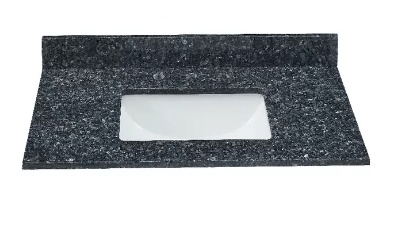
Blue Pearl Granite Rectangular Bathroom Vanity Sink Top
Transform your space with hue using Blue Pearl Granite Rectangular Bathroom Vanity Sink Tops, This vanity is designed for with premium sorted features, Included 4" inch tall backsplash designed to prevent water splashes in rectangular vitreous china materials and installed undermount sink, consisting 8" faucet spread in 31", 37", 43", 49", 61" DB Square eased edge, Polished finish that keeps the surface smooth. Additionally, Individual packages are done in styrofoam cartons just to make sure your product’s safe delivery. Products Features:- Crafted in the details of blue pearl Granite for a stunning look. Durable quality. 4 inch backsplash to prevent water damage. Available in a variety of size ranges. Available in Vitreous China Undermount Sink Scratch resistant Polished and smooth surface Pre-Drilled holes for smooth flush Overflow Drain
Brand: Bestview
Category: Hardware > Plumbing > Plumbing Fixtures > Sinks > Bathroom Sinks > Undermount Sinks